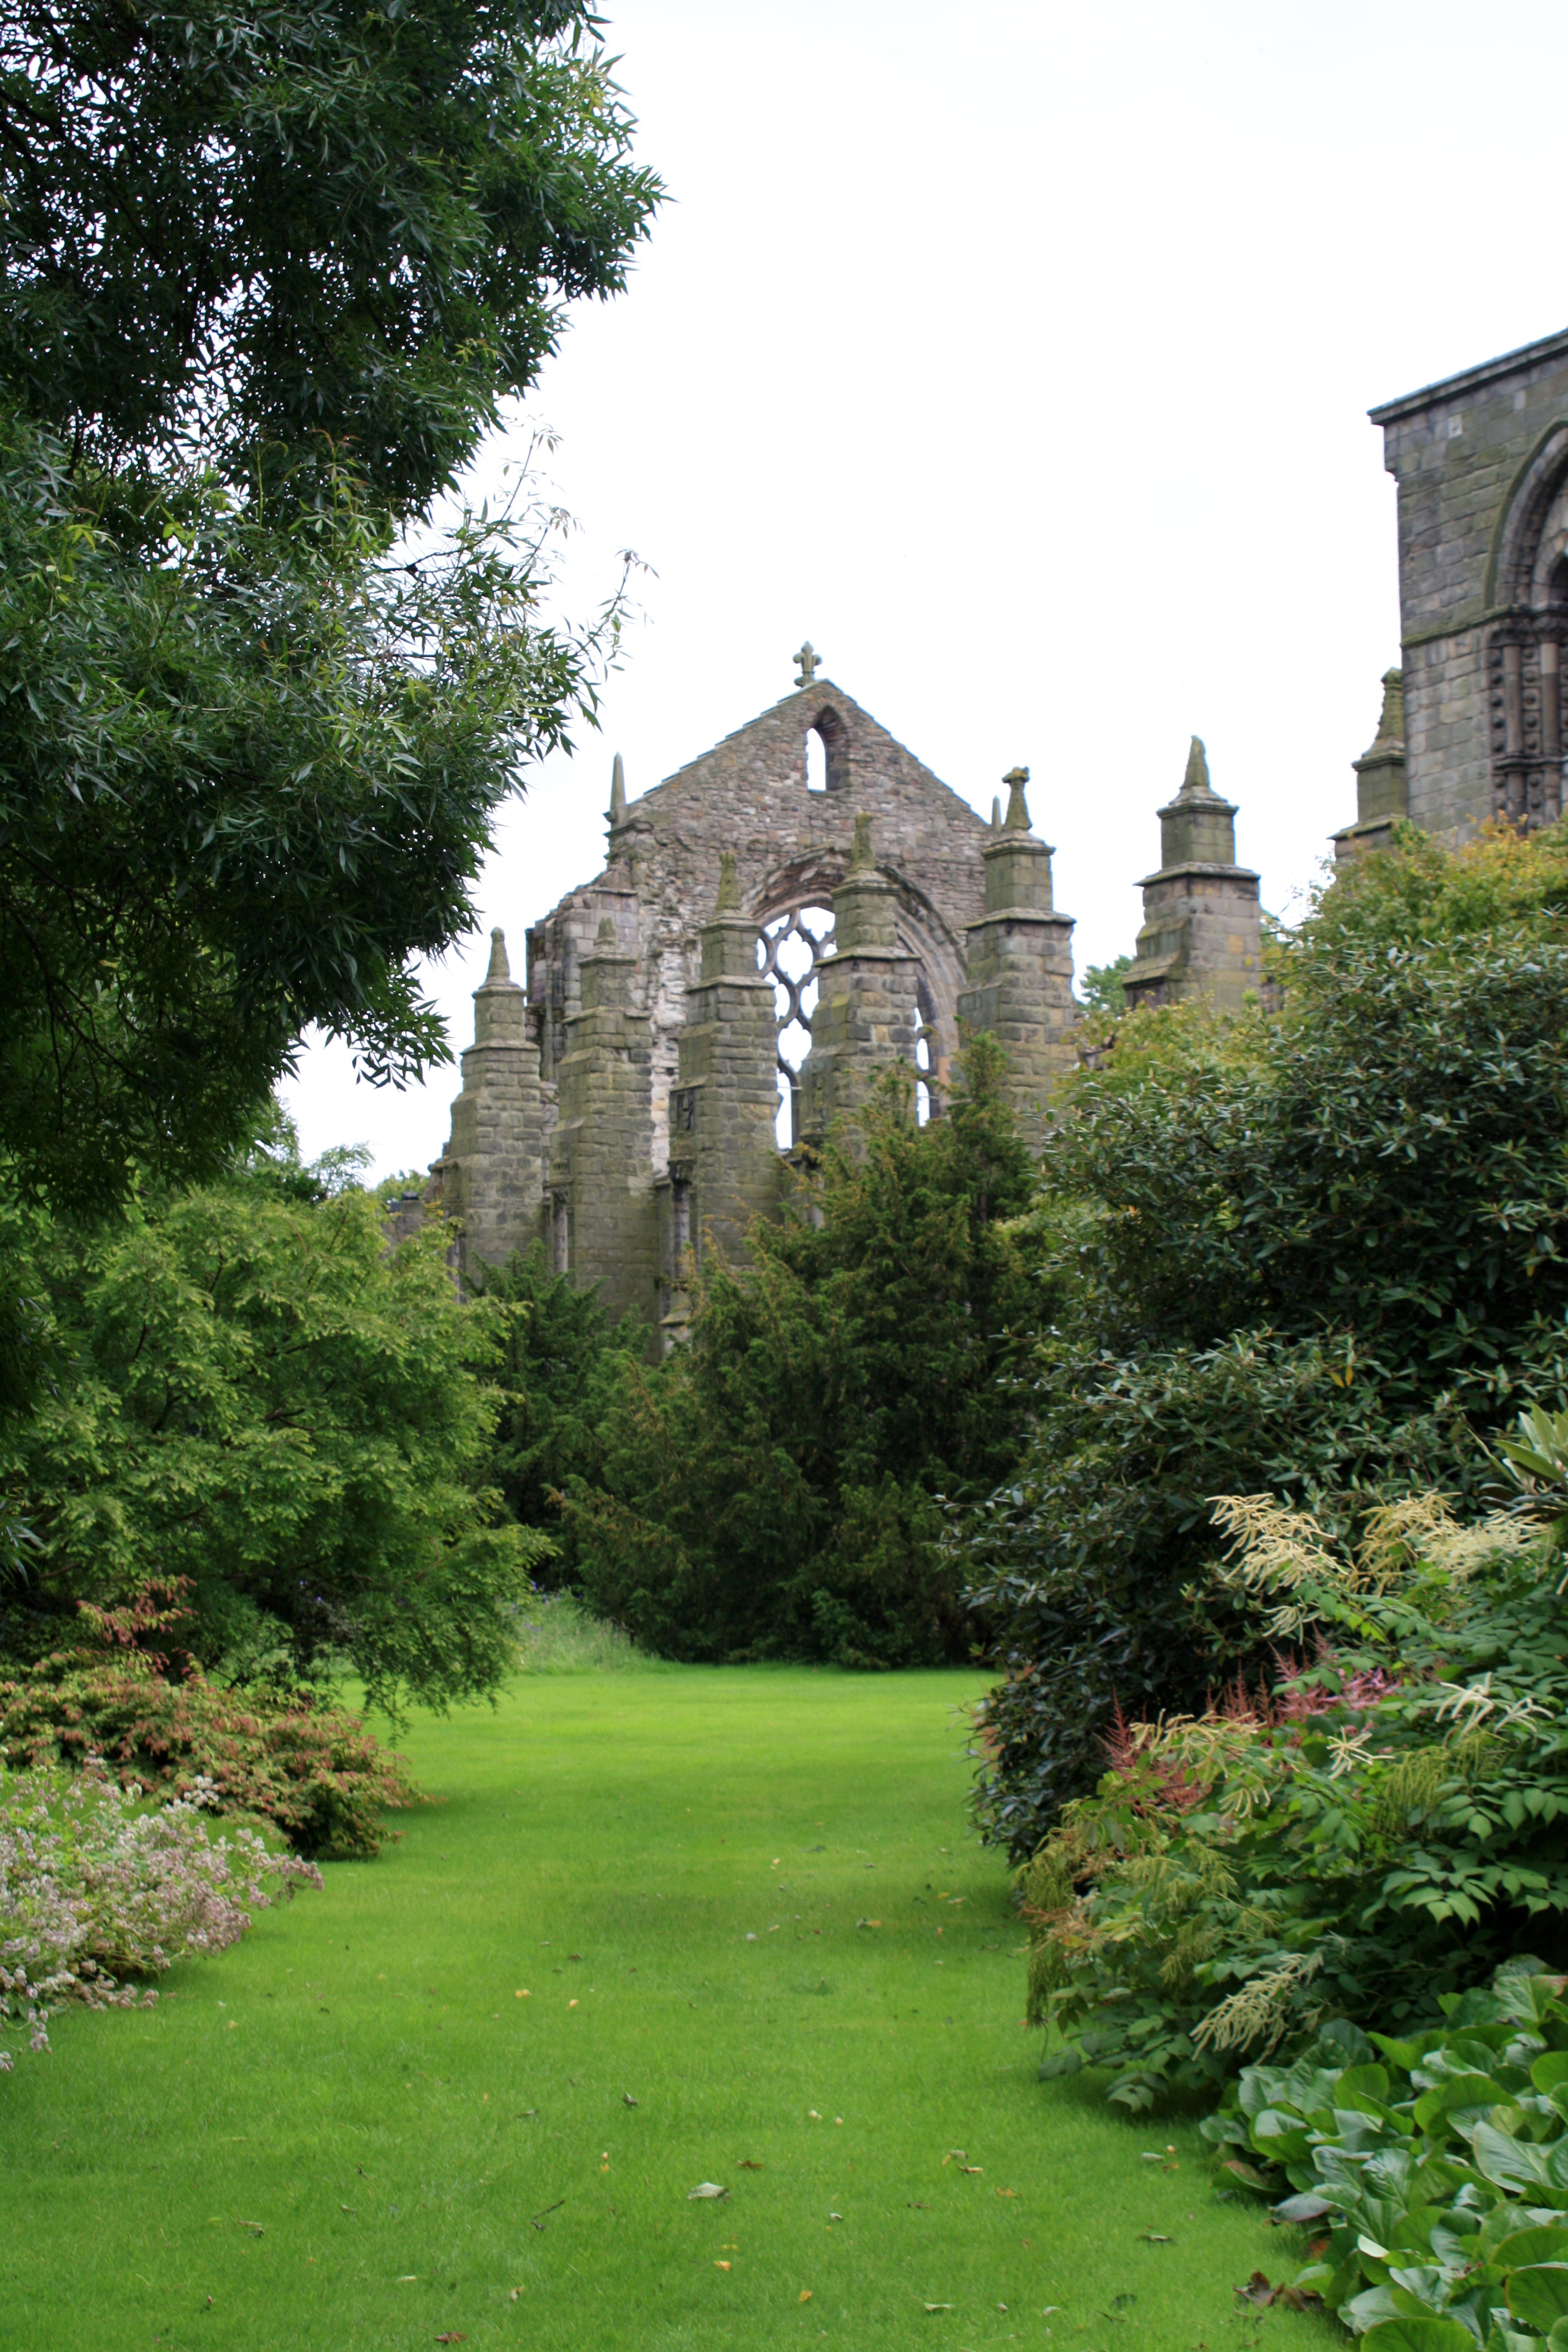
lawn, building, chateau, castle, ruin, garden, monastery, scotland, abbey, britain, estate, edinburgh, abby, manor house, stately home